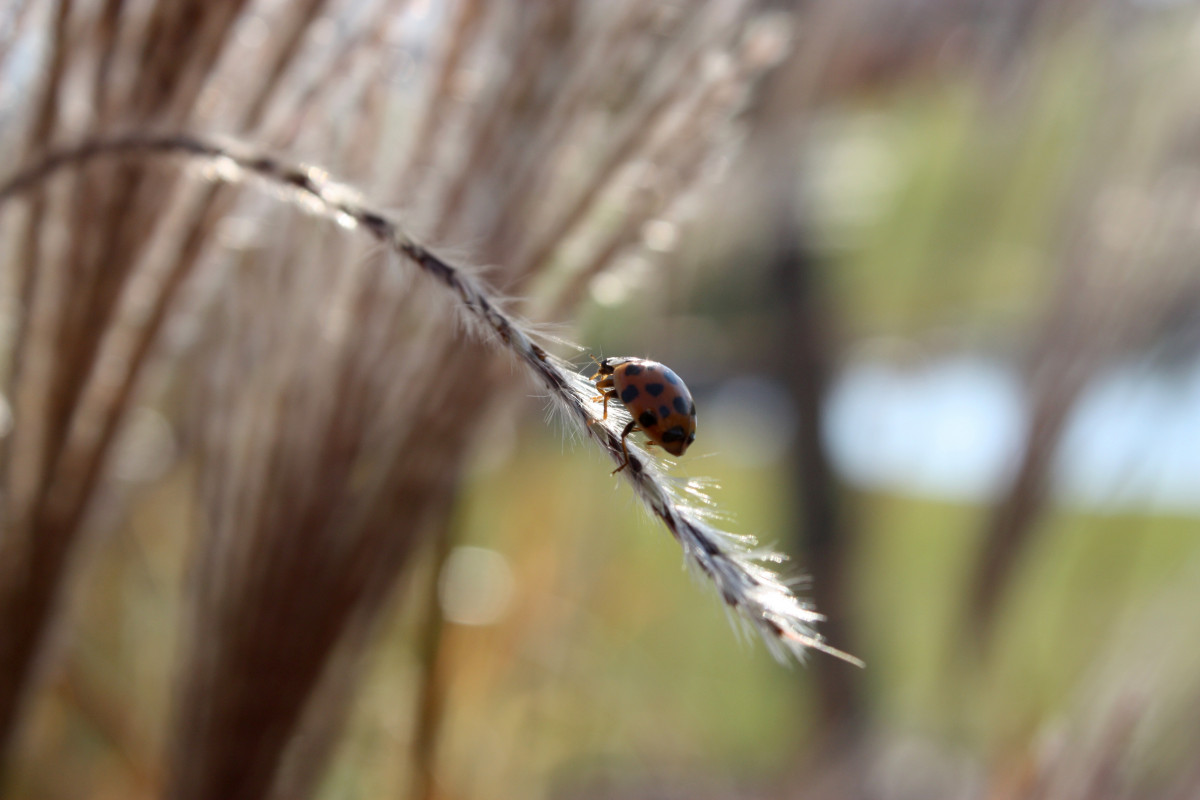
Tags: grass, branch, leaf, wildlife, insect, fauna, invertebrate, twig, close up, dragonfly, macro photography, plant stem